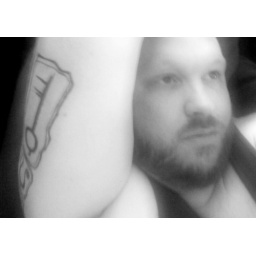
I took a few self portraits in bed this morning, and then decided I liked them better in black &amp;amp; white.